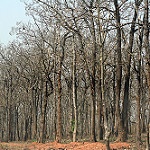
Label: forest